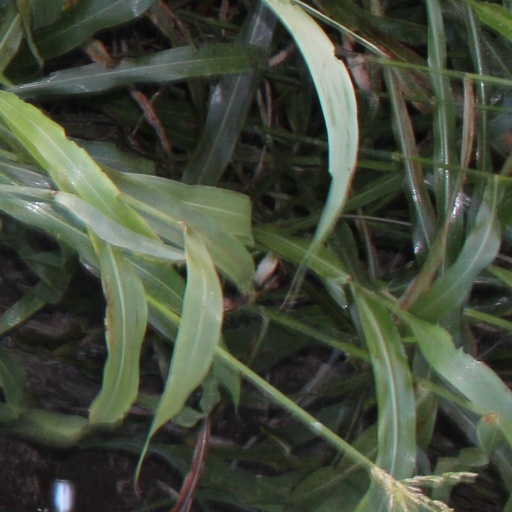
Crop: sorghum